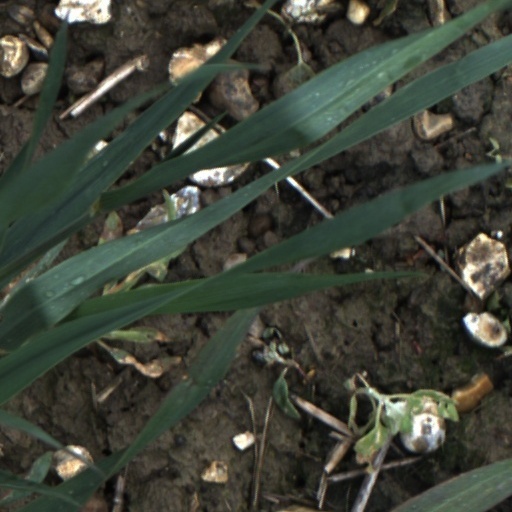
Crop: wheat